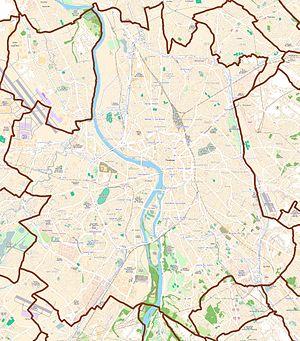
Carte de Toulouse, 31000, France
Toulouse, est une commune du Sud-Ouest de la France. Capitale au Vᵉ siècle du royaume wisigoth, une des capitales du royaume d'Aquitaine, capitale du comté de Toulouse fondé en 852 par Raimond Iᵉʳ et capitale historique du Languedoc, elle est aujourd'hui le chef-lieu de la région d'Occitanie, du département de la Haute-Garonne, et le siège de Toulouse Métropole. Elle était également le chef-lieu de l'ancienne région Midi-Pyrénées jusqu'à sa disparition au 1ᵉʳ janvier 2016.
Le collège de Foix est un ancien collège de l'université de Toulouse. Ses bâtiments se trouvent entre les rues Antoine-Deville, Jean-Antoine-Romiguières, des Lois et du Collège-de-Foix, à laquelle il a donné son nom, dans le quartier Arnaud-Bernard de Toulouse, en France.
Roseraie est une station de la ligne A du métro de Toulouse, située dans le quartier de La Roseraie, dans le nord-est de la ville. Elle fait partie du deuxième tronçon de la ligne A, ouvert en 2003, et non du tronçon historique, se terminant à Jolimont et ouvert en 1993.
Le théâtre de la Cité, précédemment Théâtre national de Toulouse, est un centre dramatique national français situé 1, rue Pierre-Baudis à Toulouse.
La station Fer-à-Cheval est une station du tramway de Toulouse.
La cathédrale Saint-Étienne de Toulouse est une cathédrale catholique romaine du centre historique de Toulouse, dans le département de la Haute-Garonne. Elle a donné son nom au quartier qui l'entoure. On ne connaît pas les origines de la cathédrale. Ses premières traces datent de 1071, quand l'évêque Isarn décida de reconstruire l'édifice, alors en ruine. Son architecture est particulière car elle est composée d'éléments architecturaux de diverses époques. La cathédrale jouxte l'ancien palais épiscopal, aujourd'hui occupé par la préfecture.